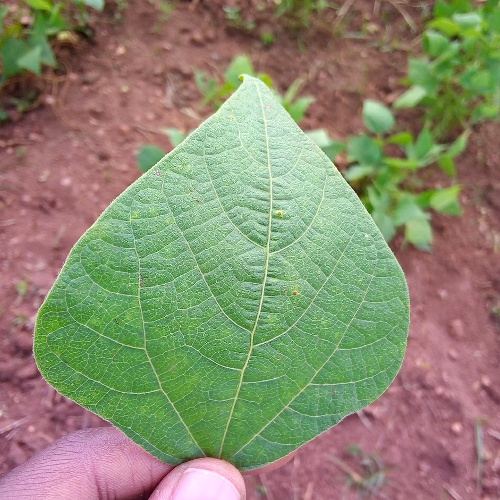
Leaf condition: healthy